Marika, Hunters Hill

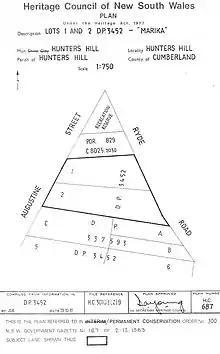
Heritage boundaries

Constructed in 1904, Marika is an outstanding example of the Federation style of architecture. As at 22 January 2013, it continues to display fine quality timber craftsmanship and joinery. Reputedly built by a tradesman joiner it exhibits quality construction and detail rarely equalled. It is prominently located on a rise and bend corner site of Ryde Road and covers two large blocks of land with remnants of original garden layout, including mature trees, flower beds and paths.